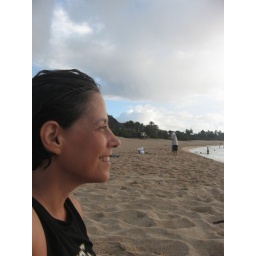
this was the day we found a sea turtle swimming in the reef